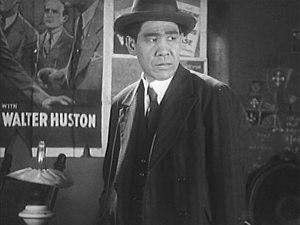
L'Épouse de la nuit, littéralement : La Femme de cette nuit, est un film muet japonais réalisé par Yasujirō Ozu, sorti en 1930.
Tōgō Yamamoto, né le 4 novembre 1886 et mort à une date inconnue, est un acteur japonais qui travailla aussi aux États-Unis.